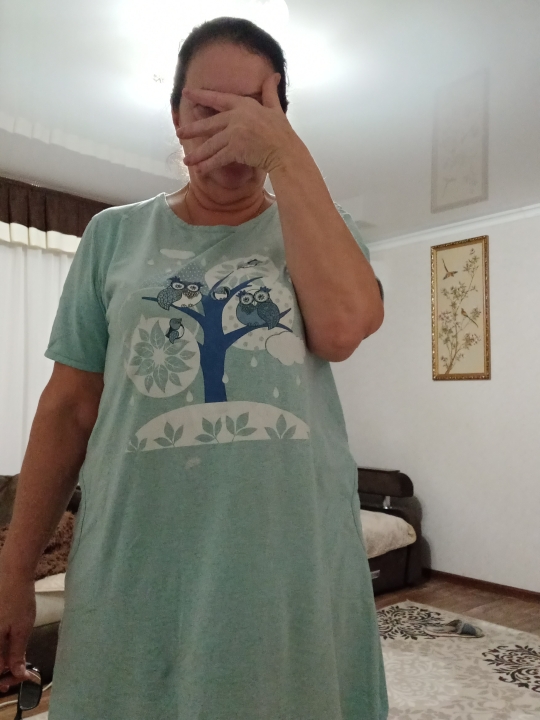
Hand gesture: no_gesture